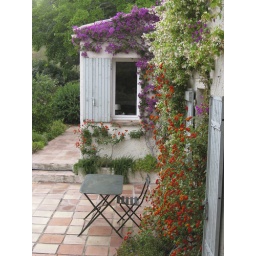
idyllic setting, uncle Jean's guest house accomodation, it reminds me of the book a year in provence!